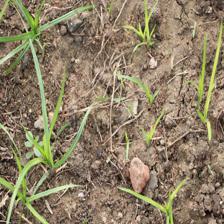
Label: Grass